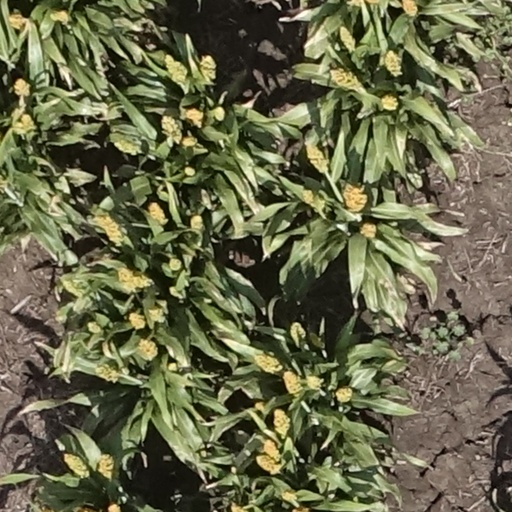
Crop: sorghum